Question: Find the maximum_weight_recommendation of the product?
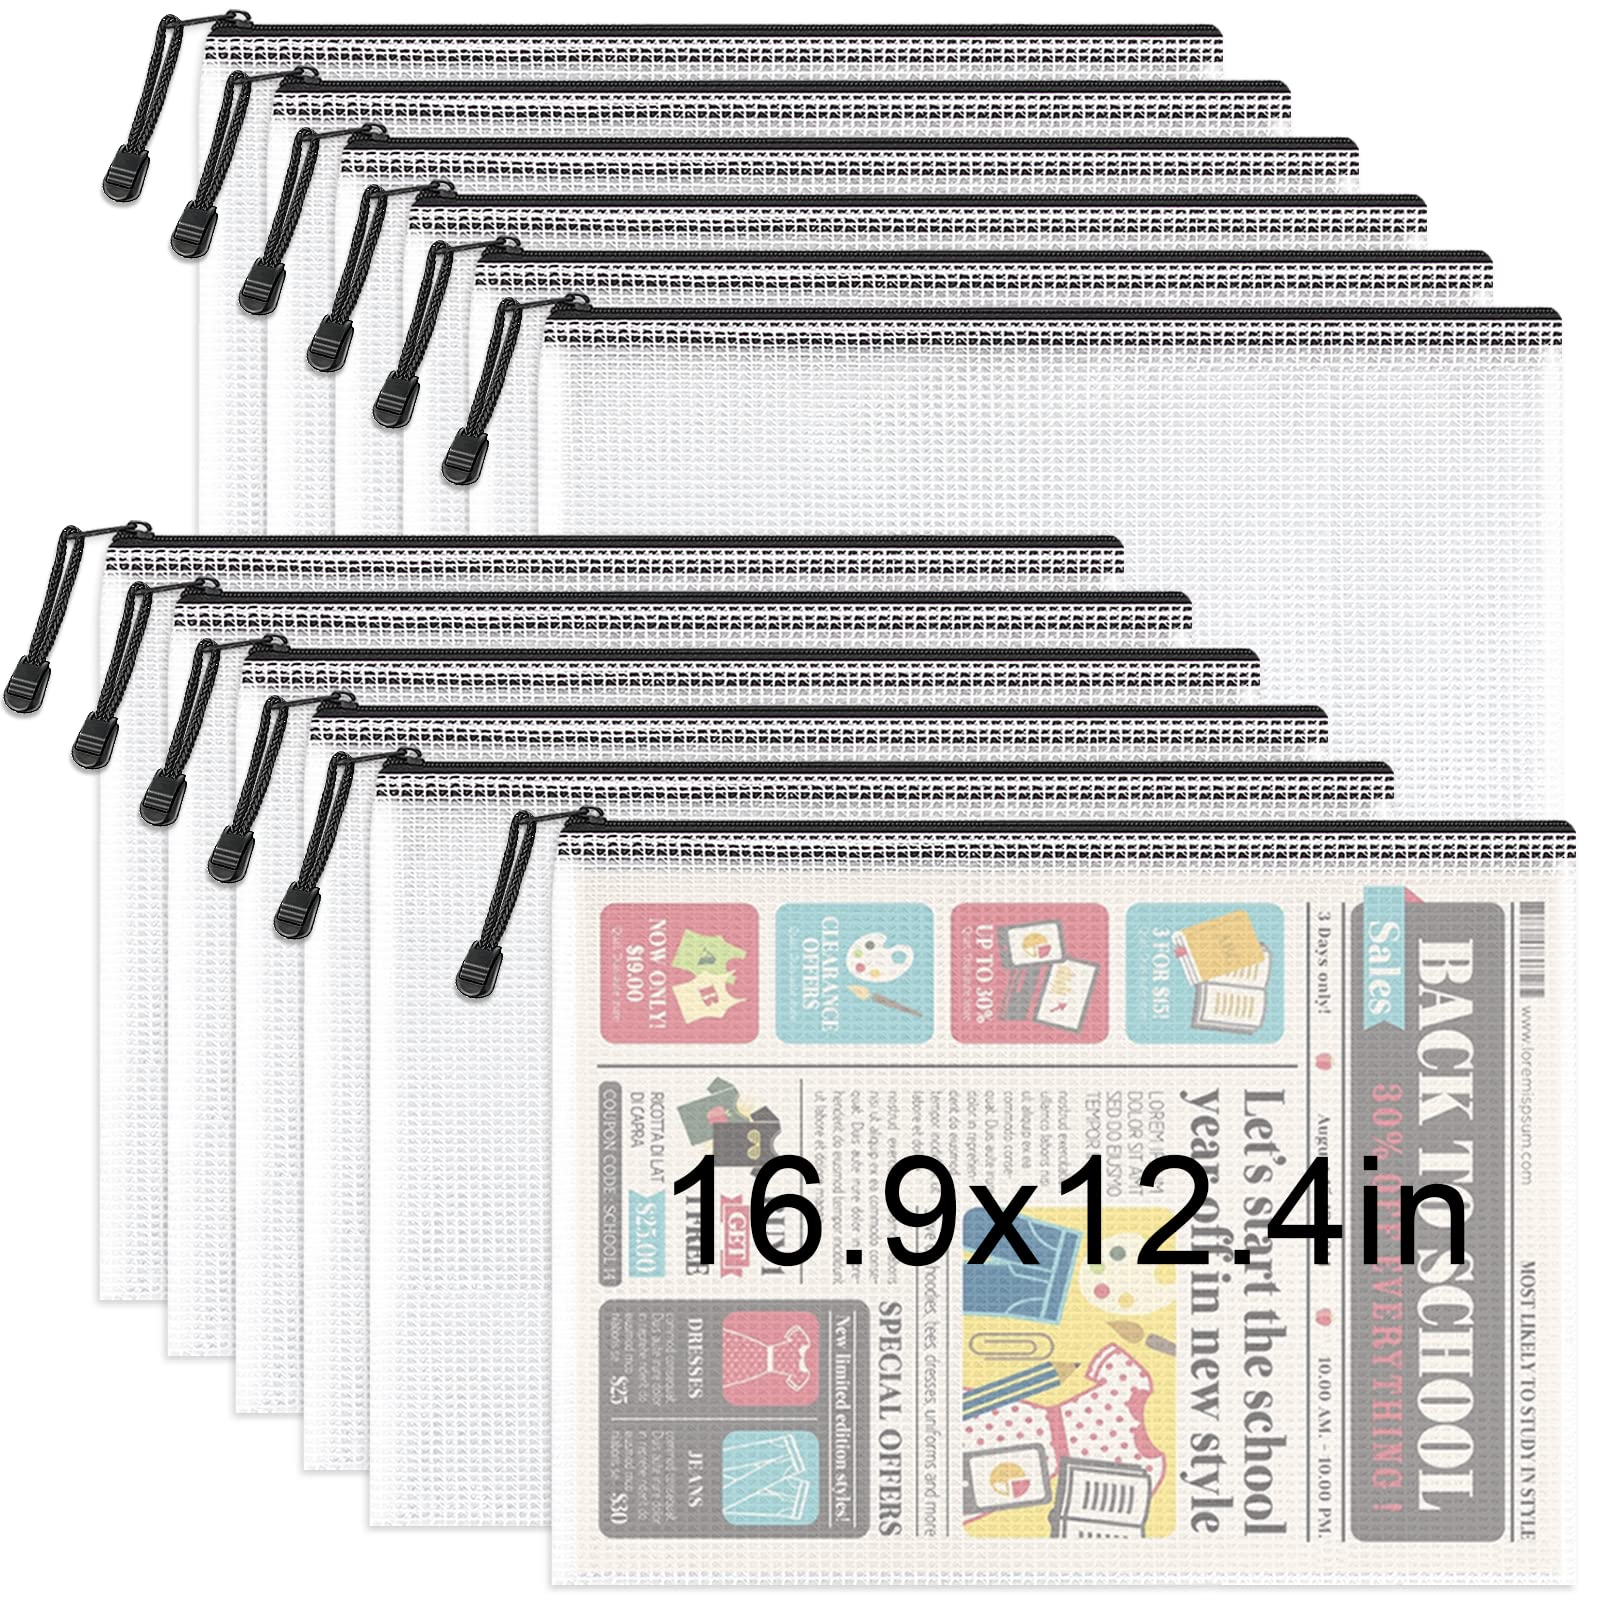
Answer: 30.0 ton